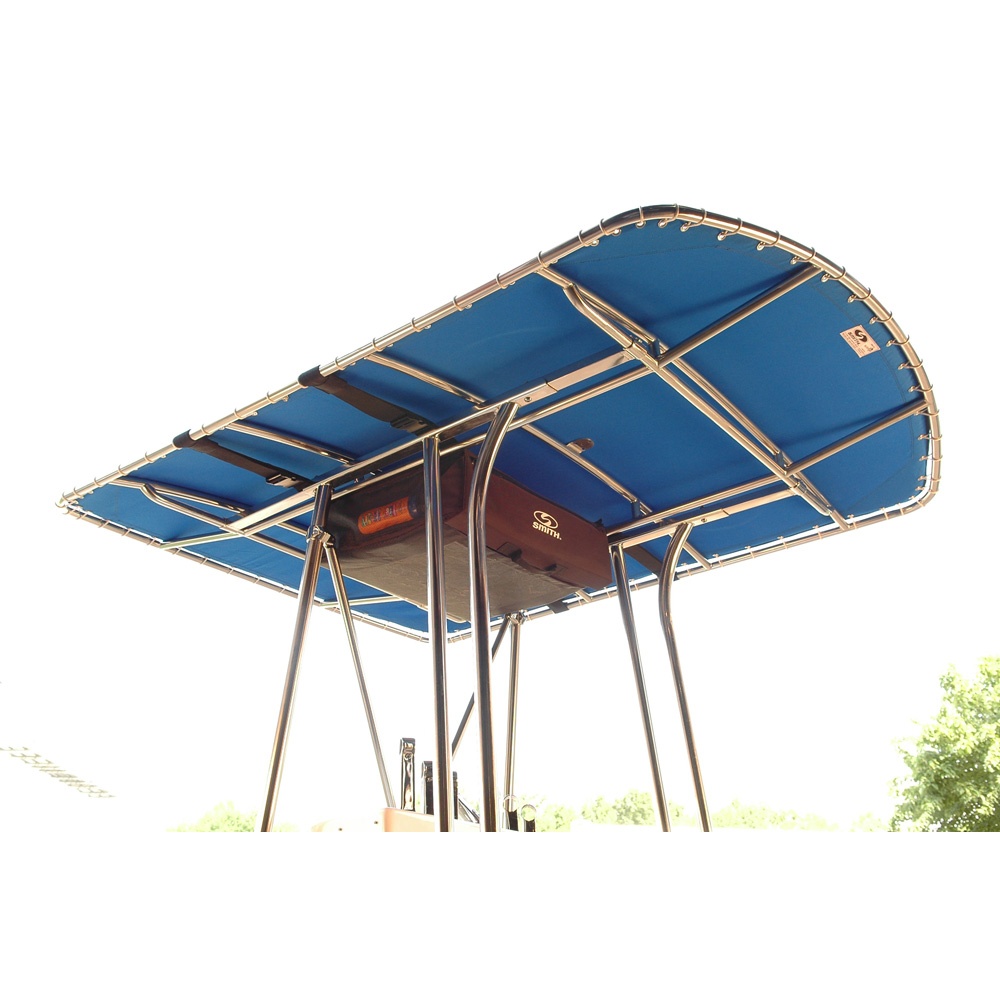
C.E. Smith T-Top Storage Bag [53502]
T-Top Storage Bag Stores life vests & other boating essentials Features: Safe velcro closure for instant emergency access to life jackets Vented top allows for quick drying of wet gear 2 mesh side storage pockets, 1 mesh bottom storage pocket and 1 large dry zippered pouch to store phones, wallets, glasses and other valuables Mounts under a T-top with four 2" wide adjustable snap buckle straps Strong 600 denier polyester construction Main Compartment holds 4 life jackets or other boating gear Extra large 24" x 6" dry zipper pocket 25" wide x 20" deep x 6" high WARNING: This product can expose you to chemicals including di(2-ethylhexyl)phthalate (dehp) which is known to the State of California to cause cancer, birth defects or other reproductive harm. For more information go to P65Warnings.ca.gov . Specifications: Color: Black Box Dimensions: 3"H x 9"W x 21"L WT: 3.3 lbs UPC: 768296004927
Brand: C.E. Smith
Category: Sporting Goods > Outdoor Recreation > Boating & Water Sports > Boating & Water Sport Apparel > Life Jacket Accessories > Life Jacket Storage Bags